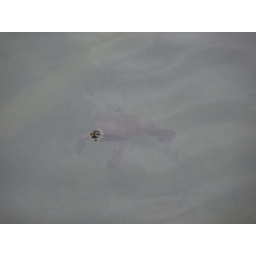
Saw-shelled turtles swimming in Lake Eacham